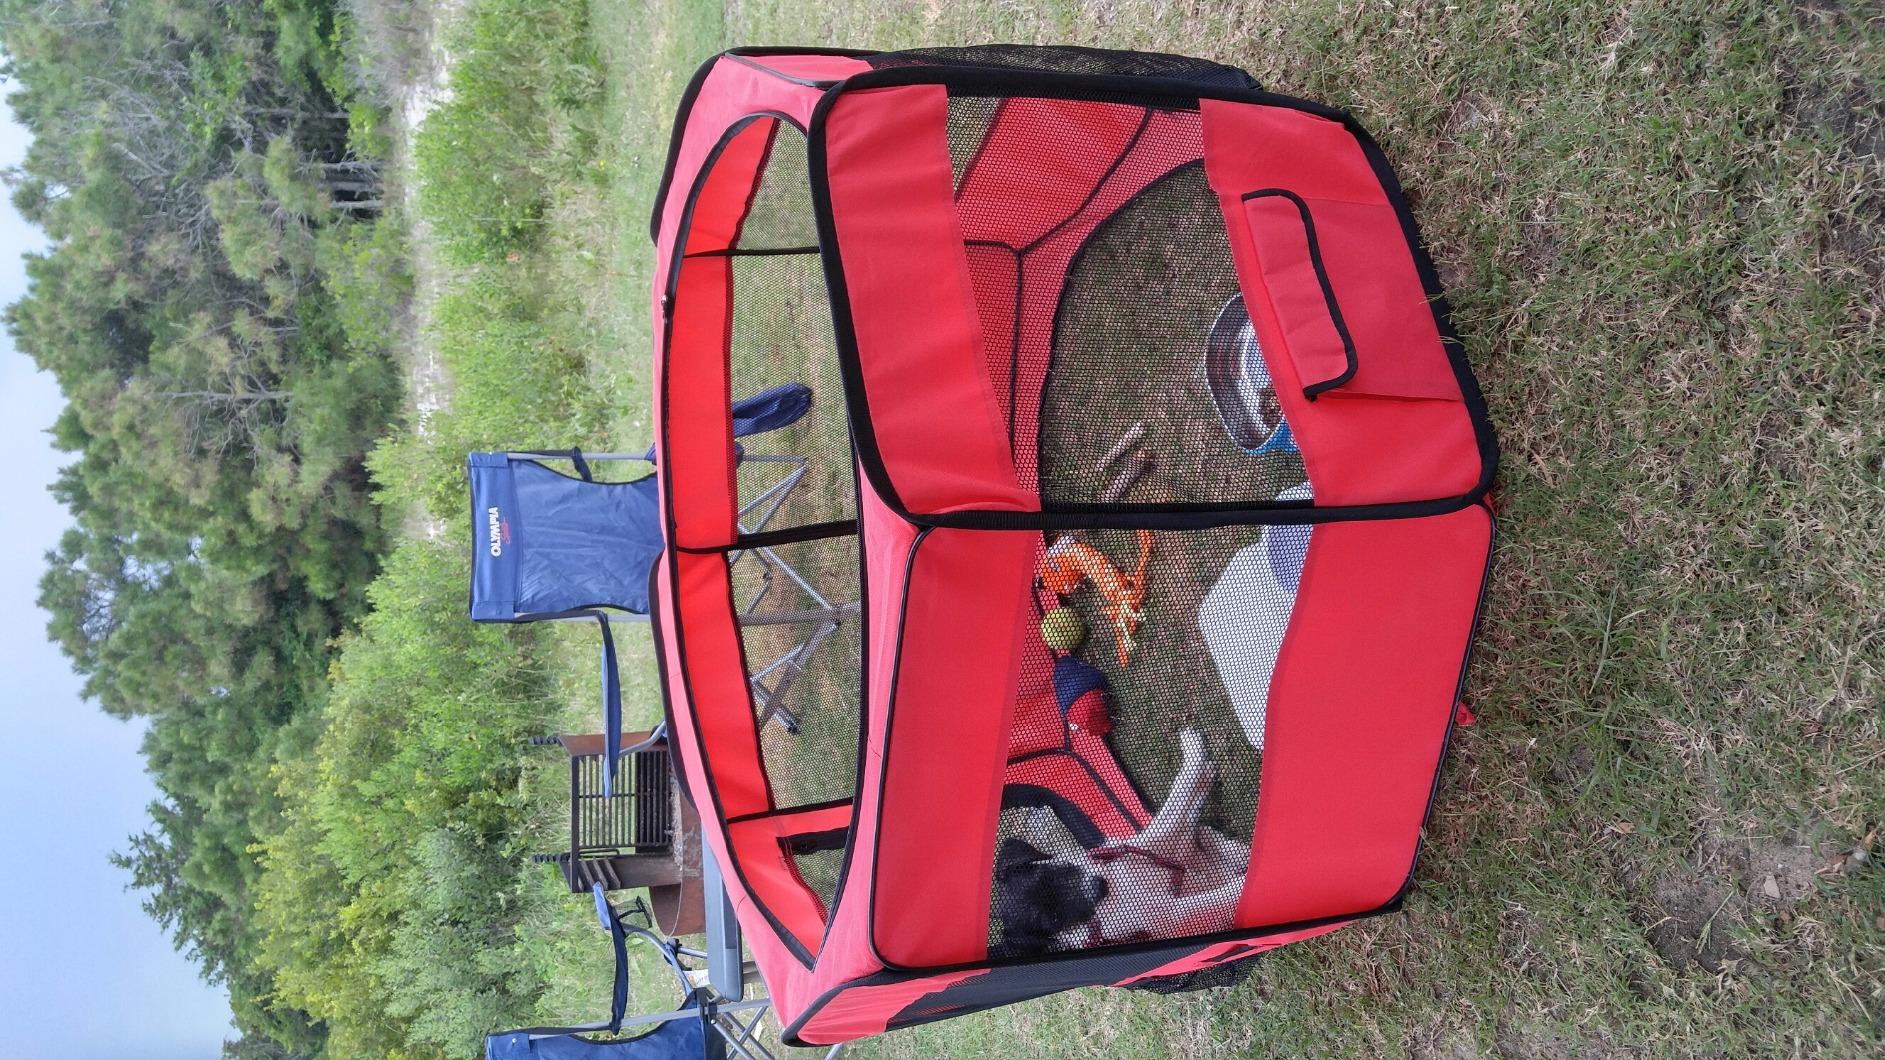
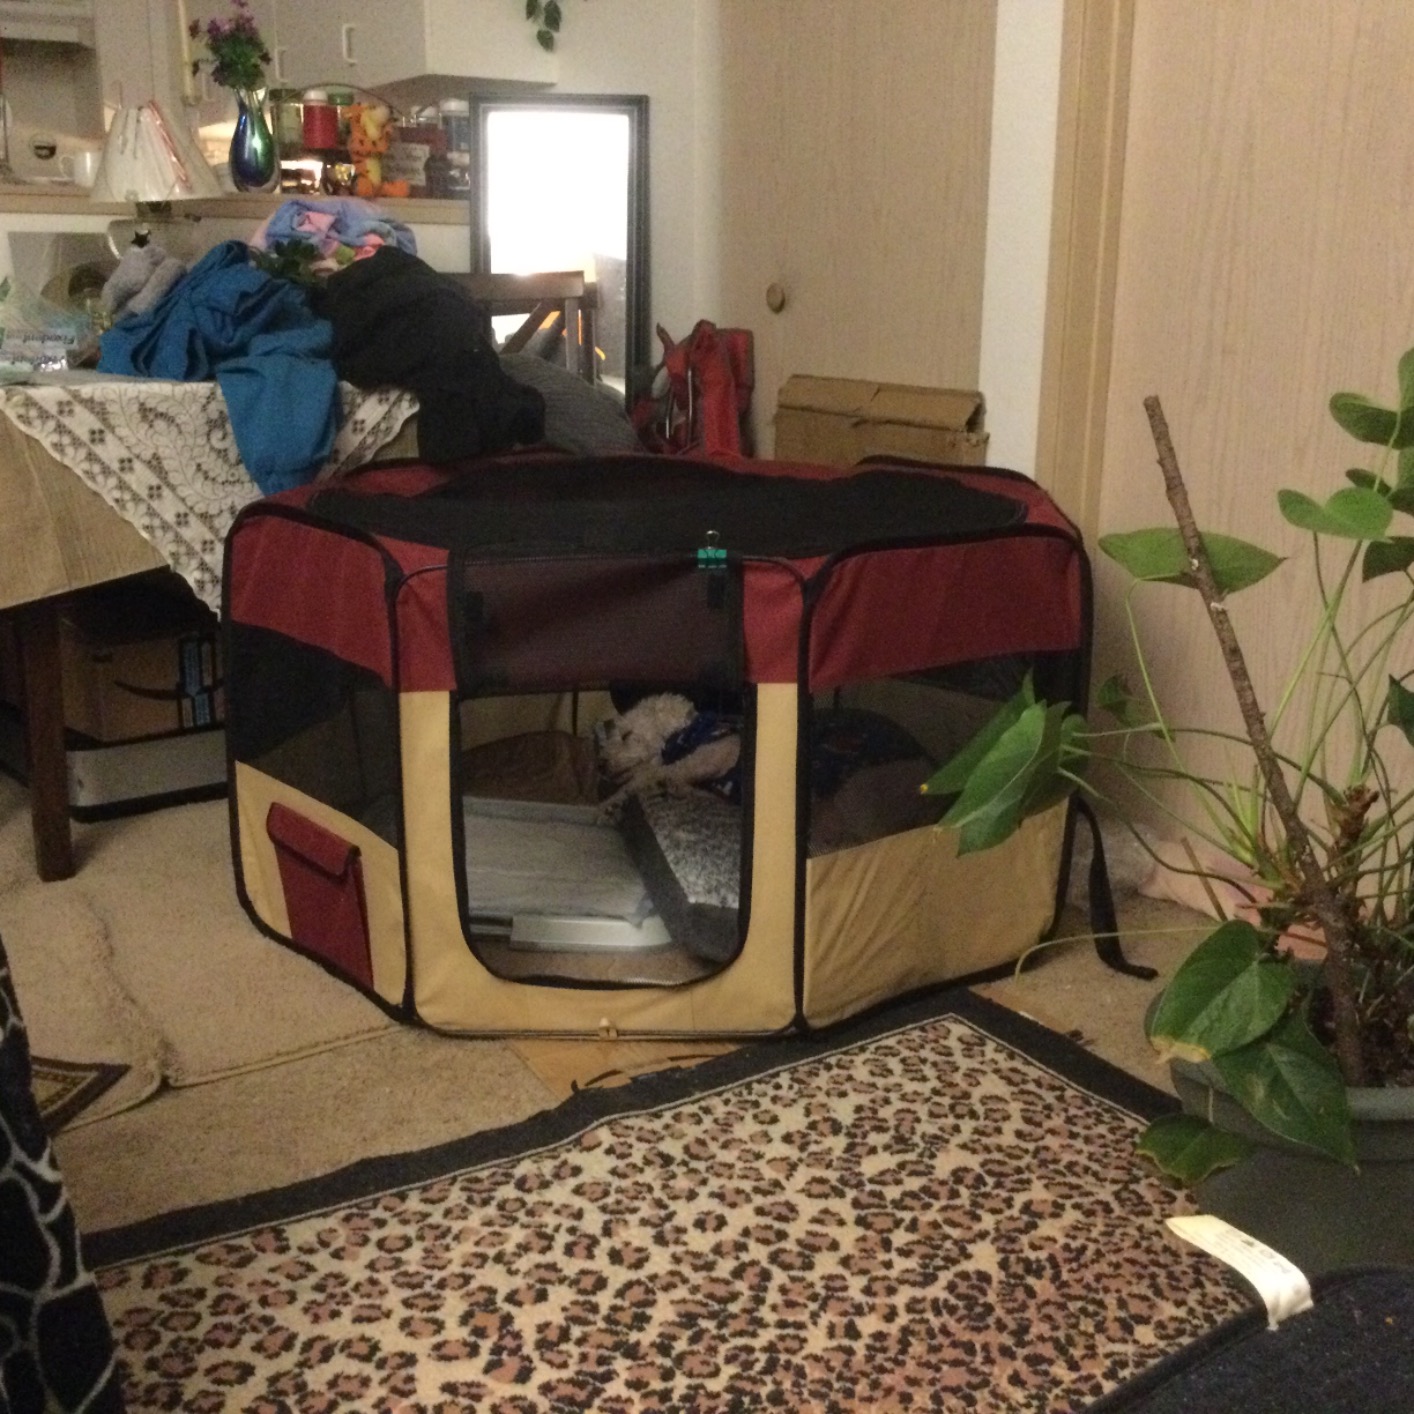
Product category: items_kennel
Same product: no